Triangular tiling honeycomb

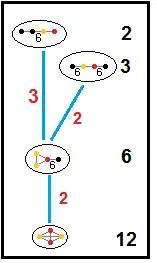
Subgroups of [3,6,3] and [6,3,6

It has two lower reflective symmetry constructions, as an alternated order-6 hexagonal tiling honeycomb, ↔ , and as from , which alternates 3 types (colors) of triangular tilings around every edge. In Coxeter notation, the removal of the 3rd and 4th mirrors, [3,6,3] creates a new Coxeter group [3], , subgroup index 6. The fundamental domain is 6 times larger. By Coxeter diagram there are 3 copies of the first original mirror in the new fundamental domain: ↔ .